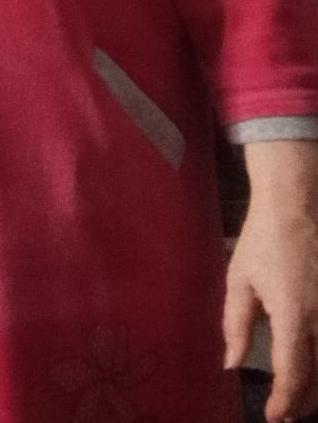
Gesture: no_gesture